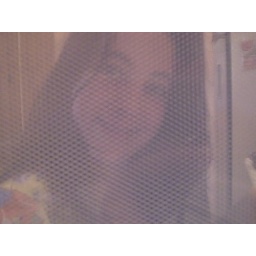
I in the door of the microwave